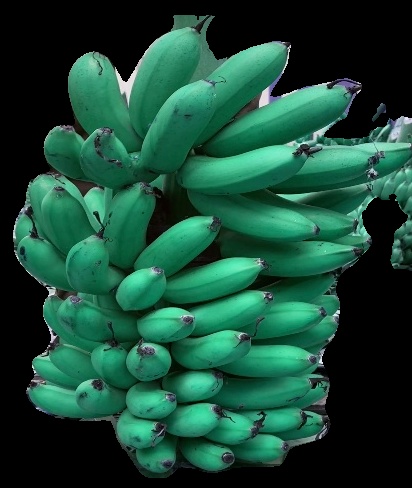
Variety: rasbale
Grade: grade1